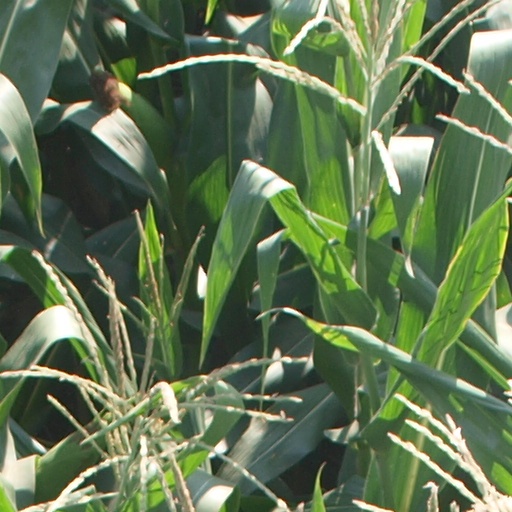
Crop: maize; corn